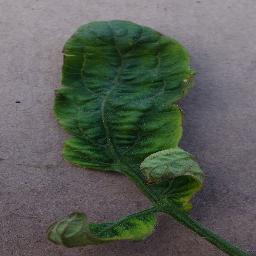
Label: Tomato___Tomato_Yellow_Leaf_Curl_Virus